California wine

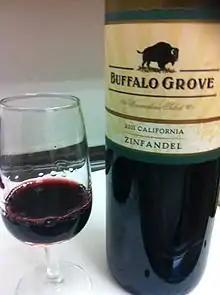
A California Zinfandel

Over one hundred grape varieties are grown in California including French, Italian and Spanish as well as hybrid grapes and new "Vitis vinifera" varieties developed at the UC Davis Department of Viticulture and Enology. The seven leading grape varieties are: